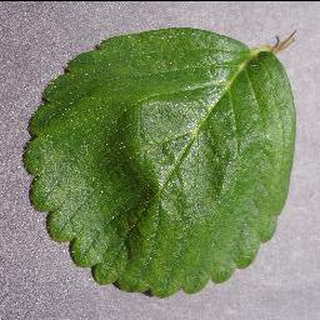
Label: healthy_strawberry